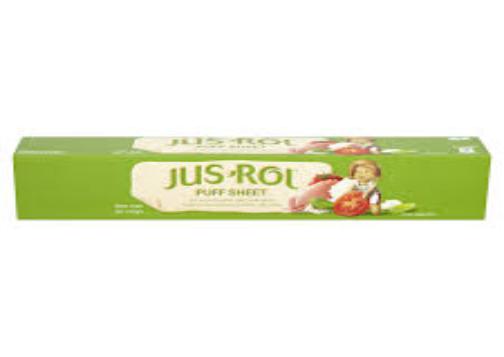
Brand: Jus-Rol
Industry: Food